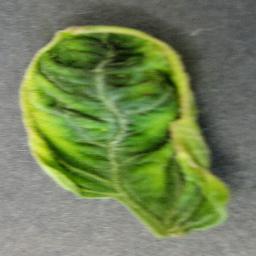
Label: Tomato___Tomato_Yellow_Leaf_Curl_Virus